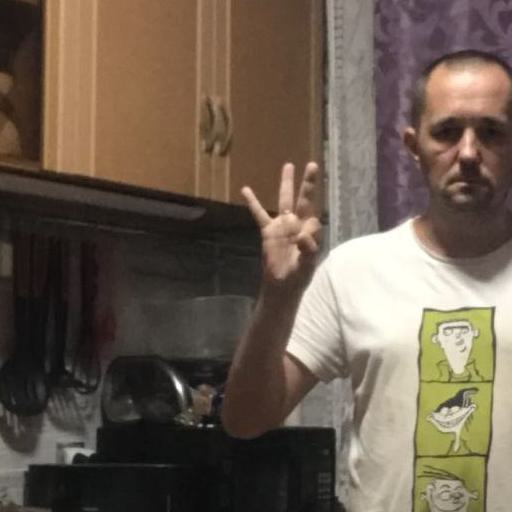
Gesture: three